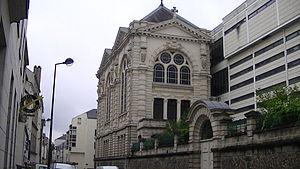
2 rue Saint-François, chapelle du lycée Georges-Clemenceau, Nantes.
Le lycée Georges-Clemenceau, appelé en général lycée Clemenceau, est un établissement public d'enseignement français situé à Nantes dans le quartier Malakoff - Saint-Donatien et dépendant de l'académie de Nantes. Délivrant un enseignement général, secondaire et supérieur, il s'agit du plus ancien lycée du département, créé en 1808.
La rue de Richebourg est une voie située dans le quartier Malakoff - Saint-Donatien à Nantes, en France.